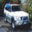
Label: automobile